Sili Province

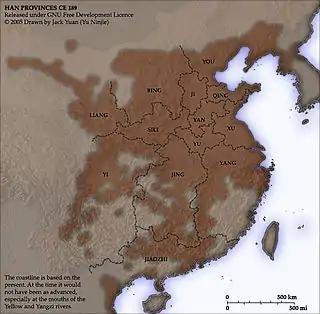
Provinces of the Eastern Han dynasty in 189 CE.

Sili Province or Silizhou (司隸州), in the 5th century reconstituted as Si Province or Sizhou (司州), also known as the "capital province" or the "imperial province", was a province of ancient China. It encompassed the two Han dynasty capitals of Chang'an and Luoyang, and was bordered in the west by Liang Province.